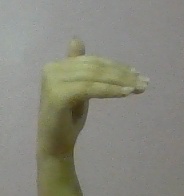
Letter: khaa